Versicle

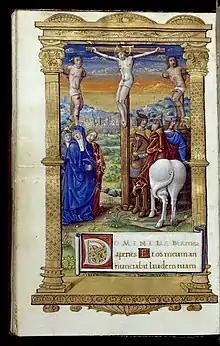
The very first versicle of the Liturgy of hours:

A versicle (from Latin) is a short two- or four-line verse that is sung or recited in the liturgy alternating between the celebrant, hebdomadarian or cantor and the congregation. It is usually a psalm verse in two parts. A series of versicles and responses forms the preces. The versicle is sung recitatively on a note with a simple cadence.